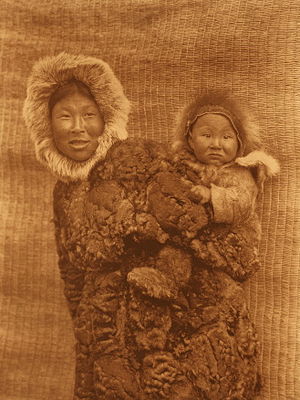
Yupik
Yupikmor med barn
Yupik er en betegnelse for flere folkegrupper, der er bosat i sydvestalaska og Tjuktjerhalvøen i Rusland. I Alaska lever omrking 22.000 yupik.